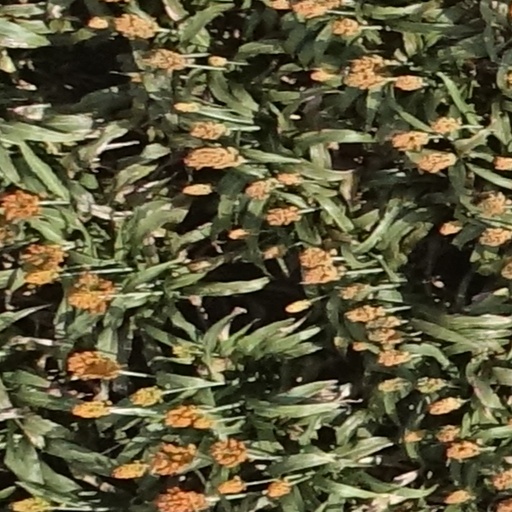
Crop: sorghum